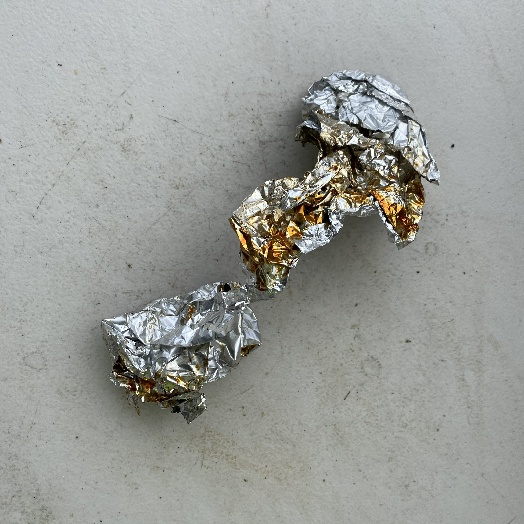
Label: Metal